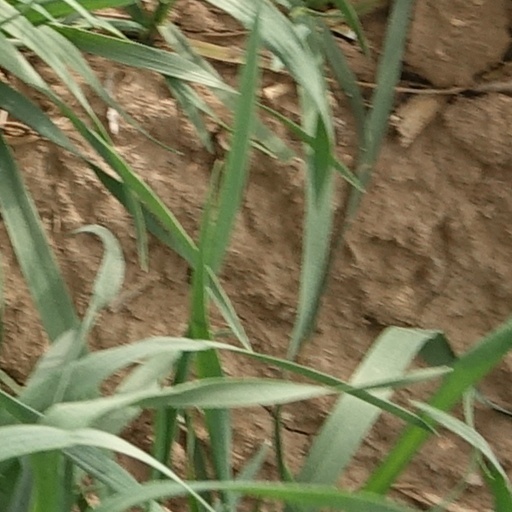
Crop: wheat